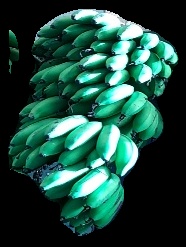
Variety: rasbale
Grade: grade2